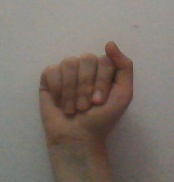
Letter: saad